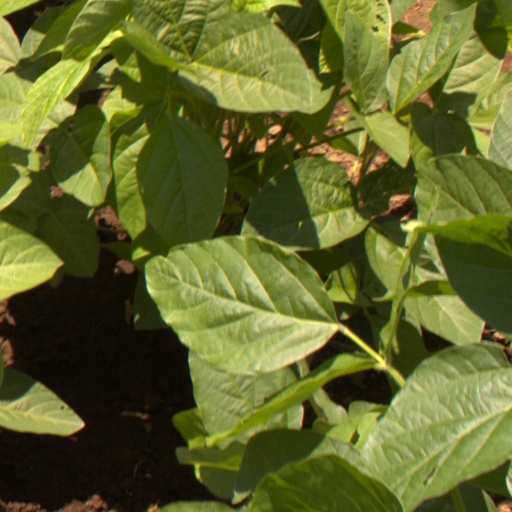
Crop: soybean